Pavel Kamozin

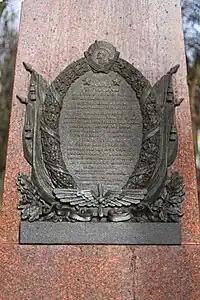
Memorial to Kamozin in Bryansk

A street in Bryansk is named for Kamozin. A bronze bust was also erected in the park near the Bryansk Engineering Palace of Culture. There is also a museum devoted to Kamozin in Secondary School No. 11.